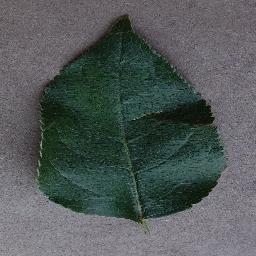
Label: Apple___healthy